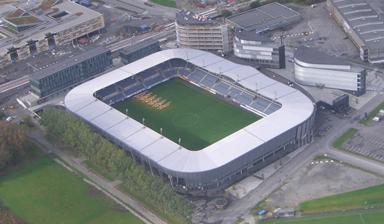
Building: Viking Stadion
Country: Norway
Year built: 2004
Football stadium in Stavanger, Norway Viking Stadion Viking Stadion in 2006 Location Jåttåvågen , Stavanger Owner Viking Fotball AS Operator Viking FK Capacity 15,900 Record attendance 16,600 vs Brann (24 June 2007) Field size 105 m × 68 m (115 yd × 74 yd) Surface Natural grass (2004–2017) Artificial turf (2018–) Construction Broke ground April 2003 Opened 1 May 2004 Construction cost €20 million Architect LINK signatur AS / NBBJ Design Tenants Viking FK (2004– present ) Viking Stadion (currently named Lyse Arena for sponsorship reasons), is a football stadium in Stavanger , Norway . It was inaugurated in May 2004 and cost 160 million NOK (€20 million) to build. 50 million NOK, plus the lot it was built on, was a gift from the municipality. It replaced Stavanger Stadion as the home stadium of Viking FK . Viking Stadion 17 September 2006 In 2006, the stadium was expanded beyond the original capacity of 15,300 to 16,600. The capacity was later reduced to 16,300 in 2012 to make room for two giant screens. From 2018 the capacity is again reduced to 15,900. Originally an all-seater stadium , parts of the west stand have been converted to safe standing in recent years. The record attendance is 16,600 from 24 June 2007, when Viking met Brann . Jåttåvågen railway station , which serves the Jæren Commuter Rail , is located right outside the stadium. The venue has hosted the Norway national under-21 football team on four occasions, playing 1–0 against Spain on 31 May 2006, 1–1 against Bosnia and Herzegovina on 6 September 2006, 2–2 against Slovakia on 10 June 2009 and 2–2 against Belgium on 10 November 2011. In a 2012 survey carried out by the Norwegian Players' Association among away-team captains, Viking Stadion was found to be the league's fourth-best stadium, with a score of 4.27 on a scale from one to five. In 2015, it was decided to replace the natural grass surface of the stadium with artificial grass. The new surface was installed in March 2018. In April 2018, the stadium was renamed SR-Bank Arena following a sponsorship deal with SpareBank 1 SR-Bank . In January 2025, Lyse AS acquired the naming rights of the stadium for a five-year period and renamed the stadium Lyse Arena . The stadium can also host large music concerts and events. Among the artists who have played at Viking Stadion are Bryan Adams , R.E.M. , Roger Waters , Bob Dylan , Sissel Kyrkjebø & Plácido Domingo , The Eagles , Kiss , Robbie Williams , Ylvis and Bon Jovi . Attendance Eliteserien 1. divisjon League attendance Season Avg Low High Ref 2004 12,450 10,041 15,300 2005 13,699 11,967 15,231 2006 13,910 11,351 16,251 2007 15,842 13,808 16,600 2008 15,377 14,439 16,500 2009 13,071 11,374 15,328 2010 11,529 9,939 14,283 2011 10,255 8,898 12,584 2012 9,894 7,541 13,443 2013 10,284 8,525 13,218 2014 10,014 7,730 16,508 2015 10,272 7,086 14,463 2016 8,813 7,069 11,347 2017 7,380 6,157 9,838 2018 7,900 6,009 15,900 2019 8,933 6,500 15,029 2020 333 200 600 2021 6,041 600 14,105 2022 9,910 7,136 15,500 2023 12,923 9,477 15,900 2024 12,364 10,024 15,900